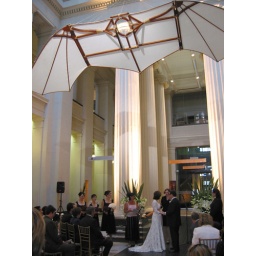
under a flying machine